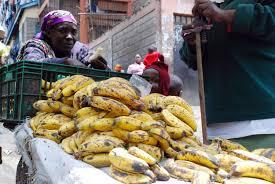
Hii ni ndizi lililokomaa. Ni la kuivisha kabla ya kulwa. Linapatikana shambani, hapo ni mahali ambapo hupandwa na mkulima, kisha yakikomaa yanapelekwa sokoni.